Effects of Hurricane Andrew in Florida

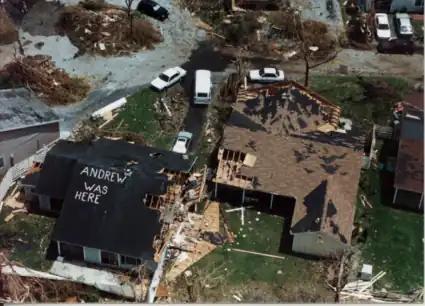
A painted roof noting that "Andrew was here"

Because it was directly in the path of Andrew, significant damage occurred at the Turkey Point Nuclear Generating Station. A water tank and a smokestack of one of the site's fossil-fueled units was damaged. However, the containment buildings at the plant were unaffected. The Southland Mall, then known as the Cutler Ridge Mall, suffered severe water and wind damage during Andrew. On Key Biscayne, a number of large trees fell, blocking the main bridge linking the island to Virginia Key and Miami. Uprooted trees and toppled electrical poles damaged several of the smaller homes, though a majority had only missing roof tiles. The condominiums and hotels on the island suffered extensive wind and water damage, especially on higher floors. Further north in Miami Beach, no major damage was reported. However, a hotel was submerged with of water in its lobby. At the Miami International Airport, a Florida West Boeing jet was pushed through a fence by high winds. Nearby, a Hampton Inn Hotel lost its roof. Despite street flooding, broken windows, and downed trees, skyscrapers in downtown Miami suffered minimal damage due to tougher building codes. Throughout Miami-Dade County, police counted more than 50 roads blocked by downed trees and powerlines. Countywide, Andrew caused the destruction of 25,524 homes and damaged 101,241 others. A Miami-Dade County Grand Jury reported that 90% of mobile homes in southern portions of the county were destroyed. Damage was estimated at $25 billion and 40 fatalities were reported. Of the 32 deaths confirmed by September 1, 14 were fatal accidental injuries, 9 were blunt or penetrative trauma, 4 from asphyxia, and 1 due to drowning.